Transport in New Zealand

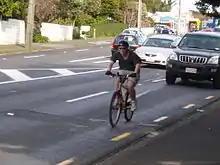
Cycling conditions on Lake Road, North Shore City, prior to the introduction of cycle lanes in the 2000s. Such perceived or actual safety issues discourage many New Zealanders from cycling.

While relatively popular for sport and recreation, bicycle use is a very marginal commuting mode, with the percentage share hovering around 1% in many major cities, and around 2% nationwide (2000s figures). This is primarily due to safety fears. For instance Auckland Regional Transport Authority reports that "over half of Aucklanders believe it is usually unsafe, or always unsafe, to cycle".